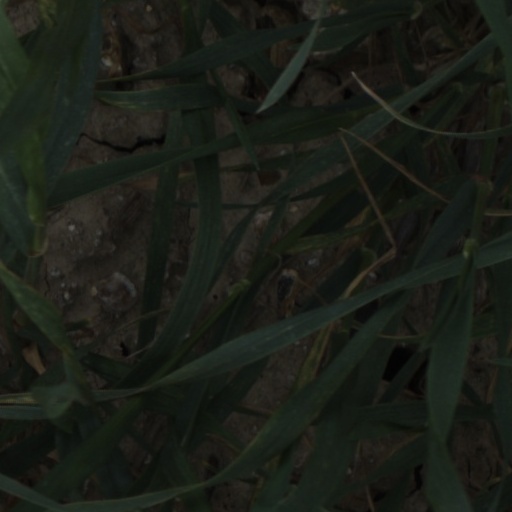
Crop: wheat